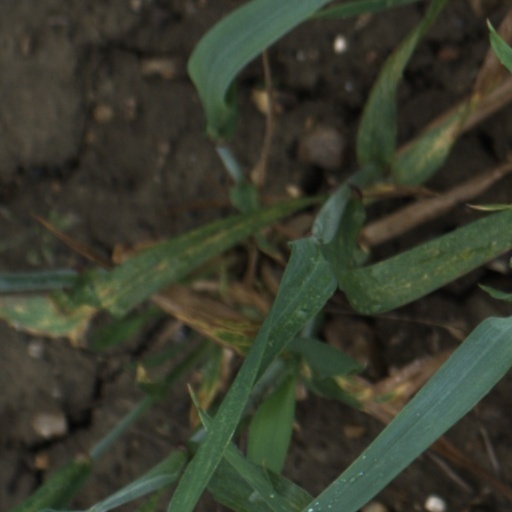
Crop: wheat